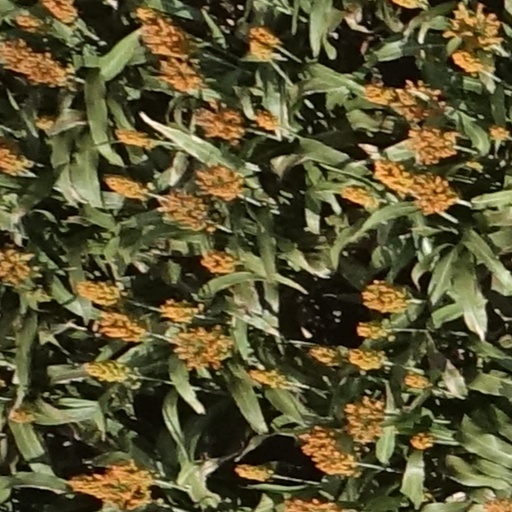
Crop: sorghum